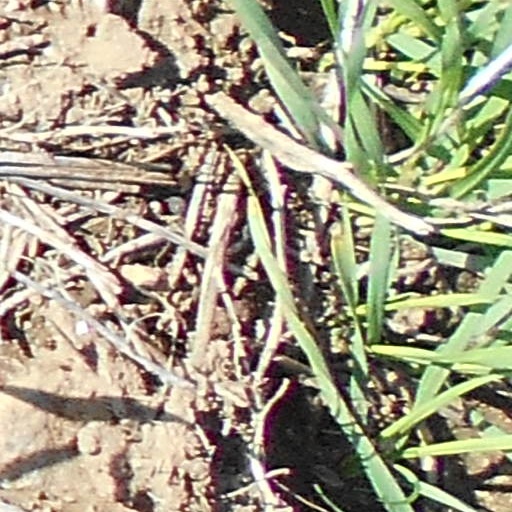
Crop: wheat